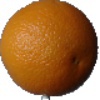
Label: Orange 1